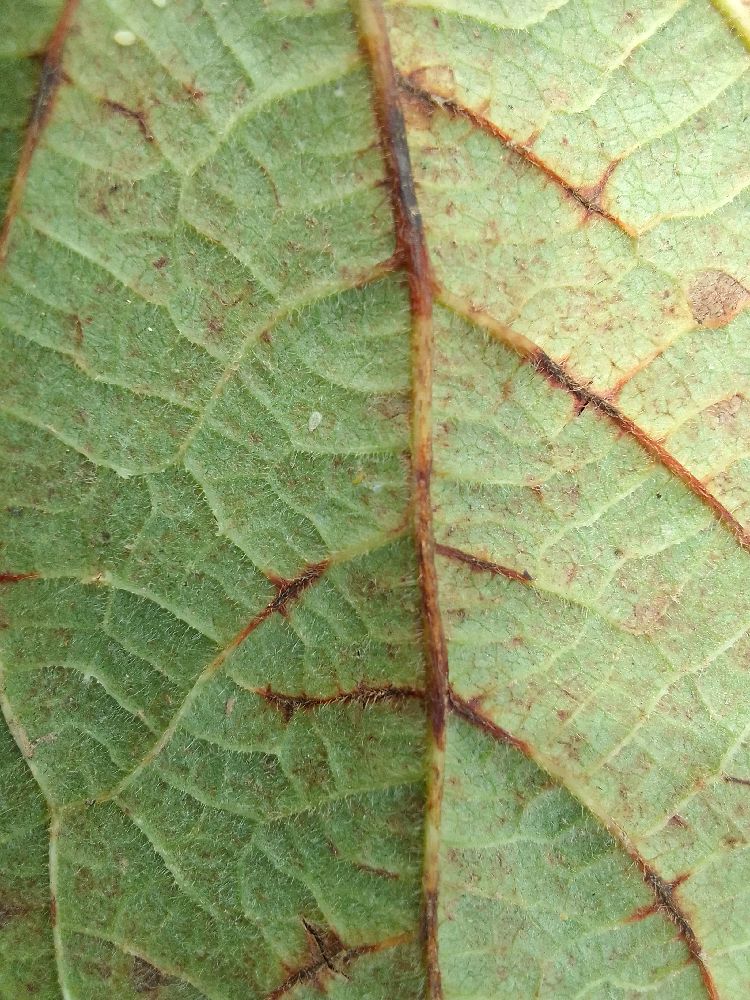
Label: anthracnose